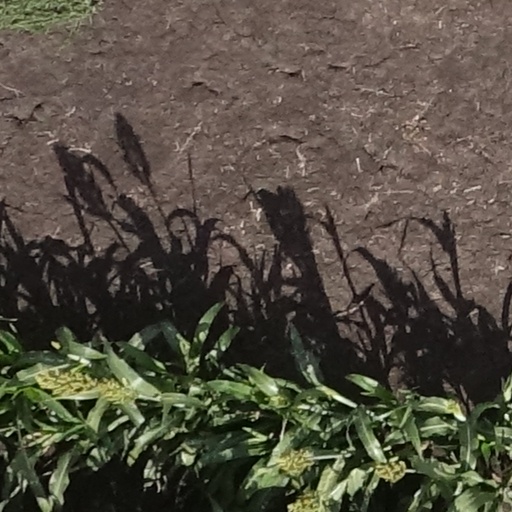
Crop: sorghum